William G. Haan

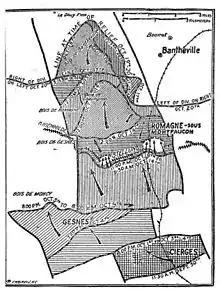
Operations of the 32nd Division in World War I in crossing the Hindenburg Line.

The division fought continuously for 20 days during the Meuse–Argonne offensive and penetrated the last German defensive stronghold, the Kriemhilde Stellung, crossing the Meuse River. Up to this point much of the war had been a stalemate, fought from static trench lines over the same few kilometers of terrain. It was for the fighting in the Meuse-Argonne that Haan would later be awarded the Army Distinguished Service Medal, the citation for which reads: